Inuit culture

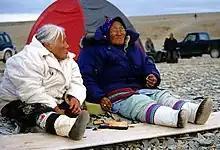
Women eating maktaaq, a traditional Inuit delicacy (the skin of a Greenland whale)

Plant-materials played a small role in Inuit culture, as they were so rare. Wood is scarce in the Arctic, except in the form of occasional driftwood. The bones, tusks, and antlers of hunted animals were used in its place. Berries were collected in large numbers during the late summer, but while they provided a source of some vitamins, they were far from sufficient. The people met their vitamin requirements by eating raw animal products, such as muktuk (whale skin and blubber), meat and fish.